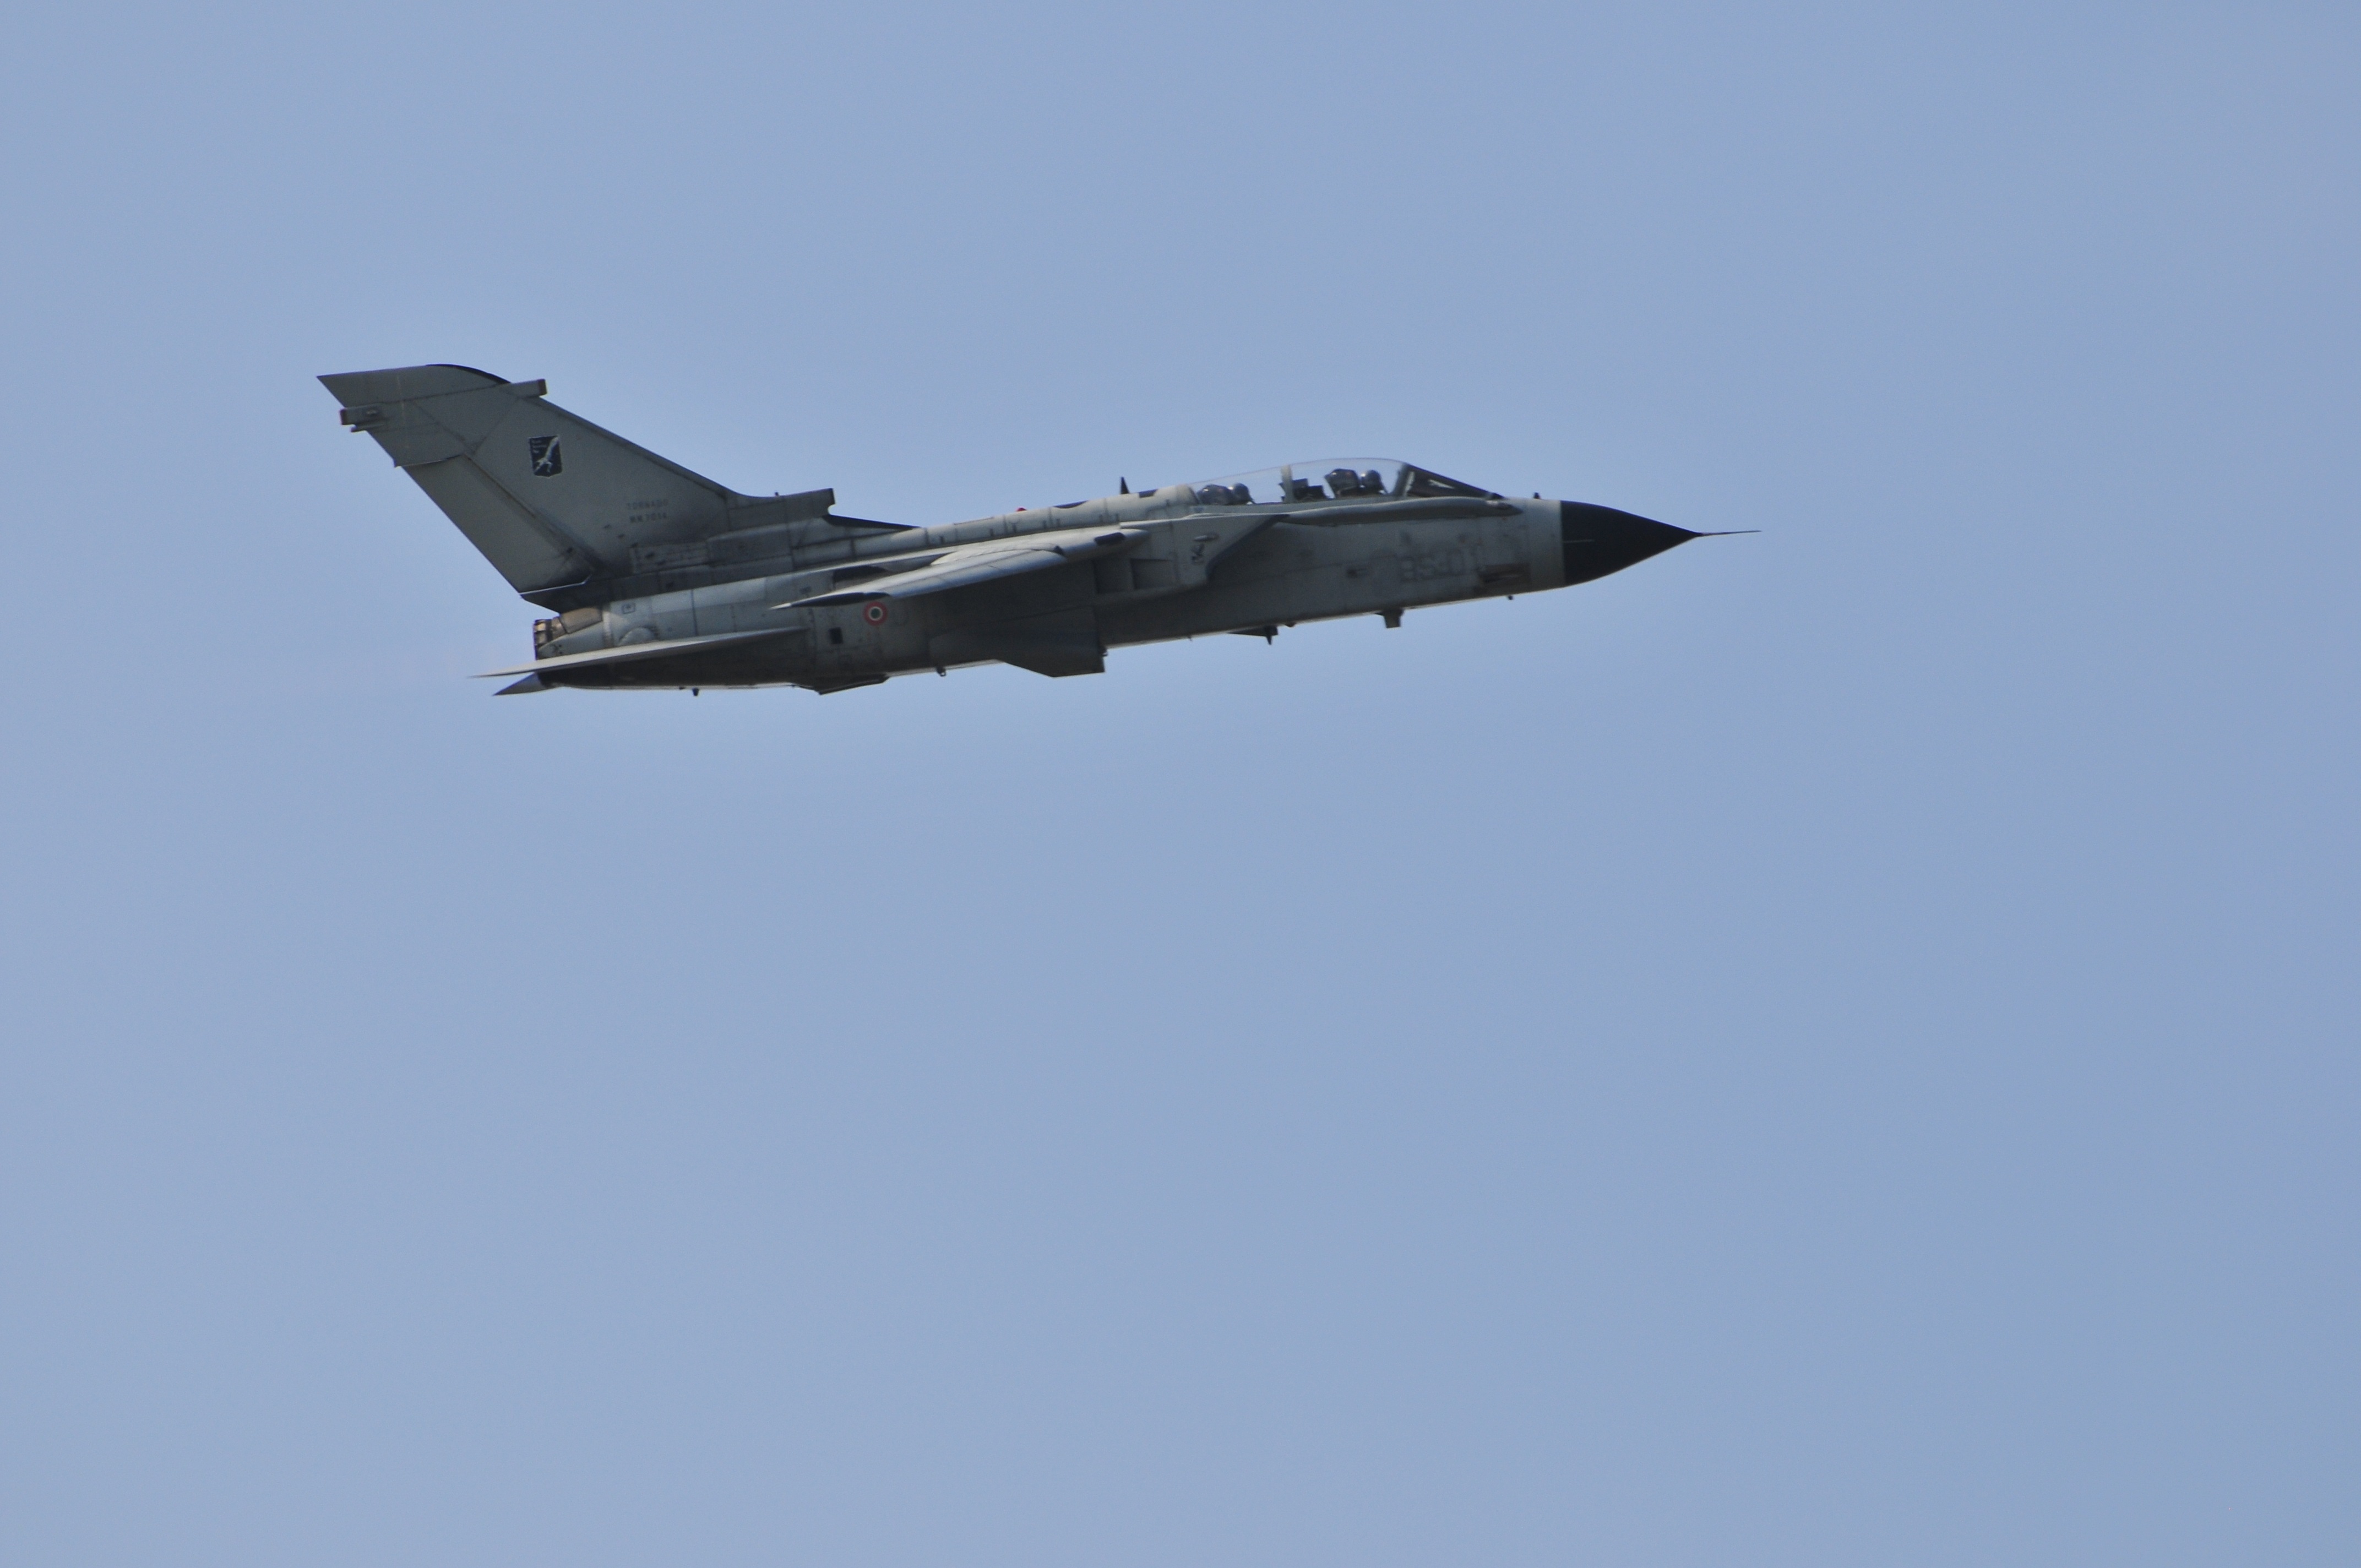
wing, sky, airplane, plane, aircraft, vehicle, aviation, hunting, air show, air force, jet aircraft, fighter aircraft, military aircraft, atmosphere of earth, boeing fa 18e f super hornet, sukhoi su 35bm, mcdonnell douglas f 15 eagle, dassault rafale